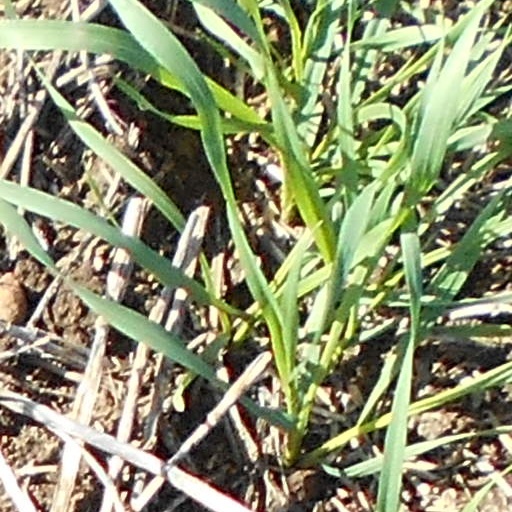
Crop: wheat